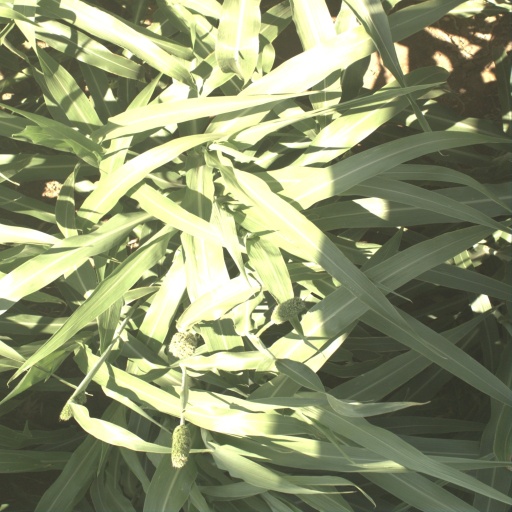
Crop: sorghum